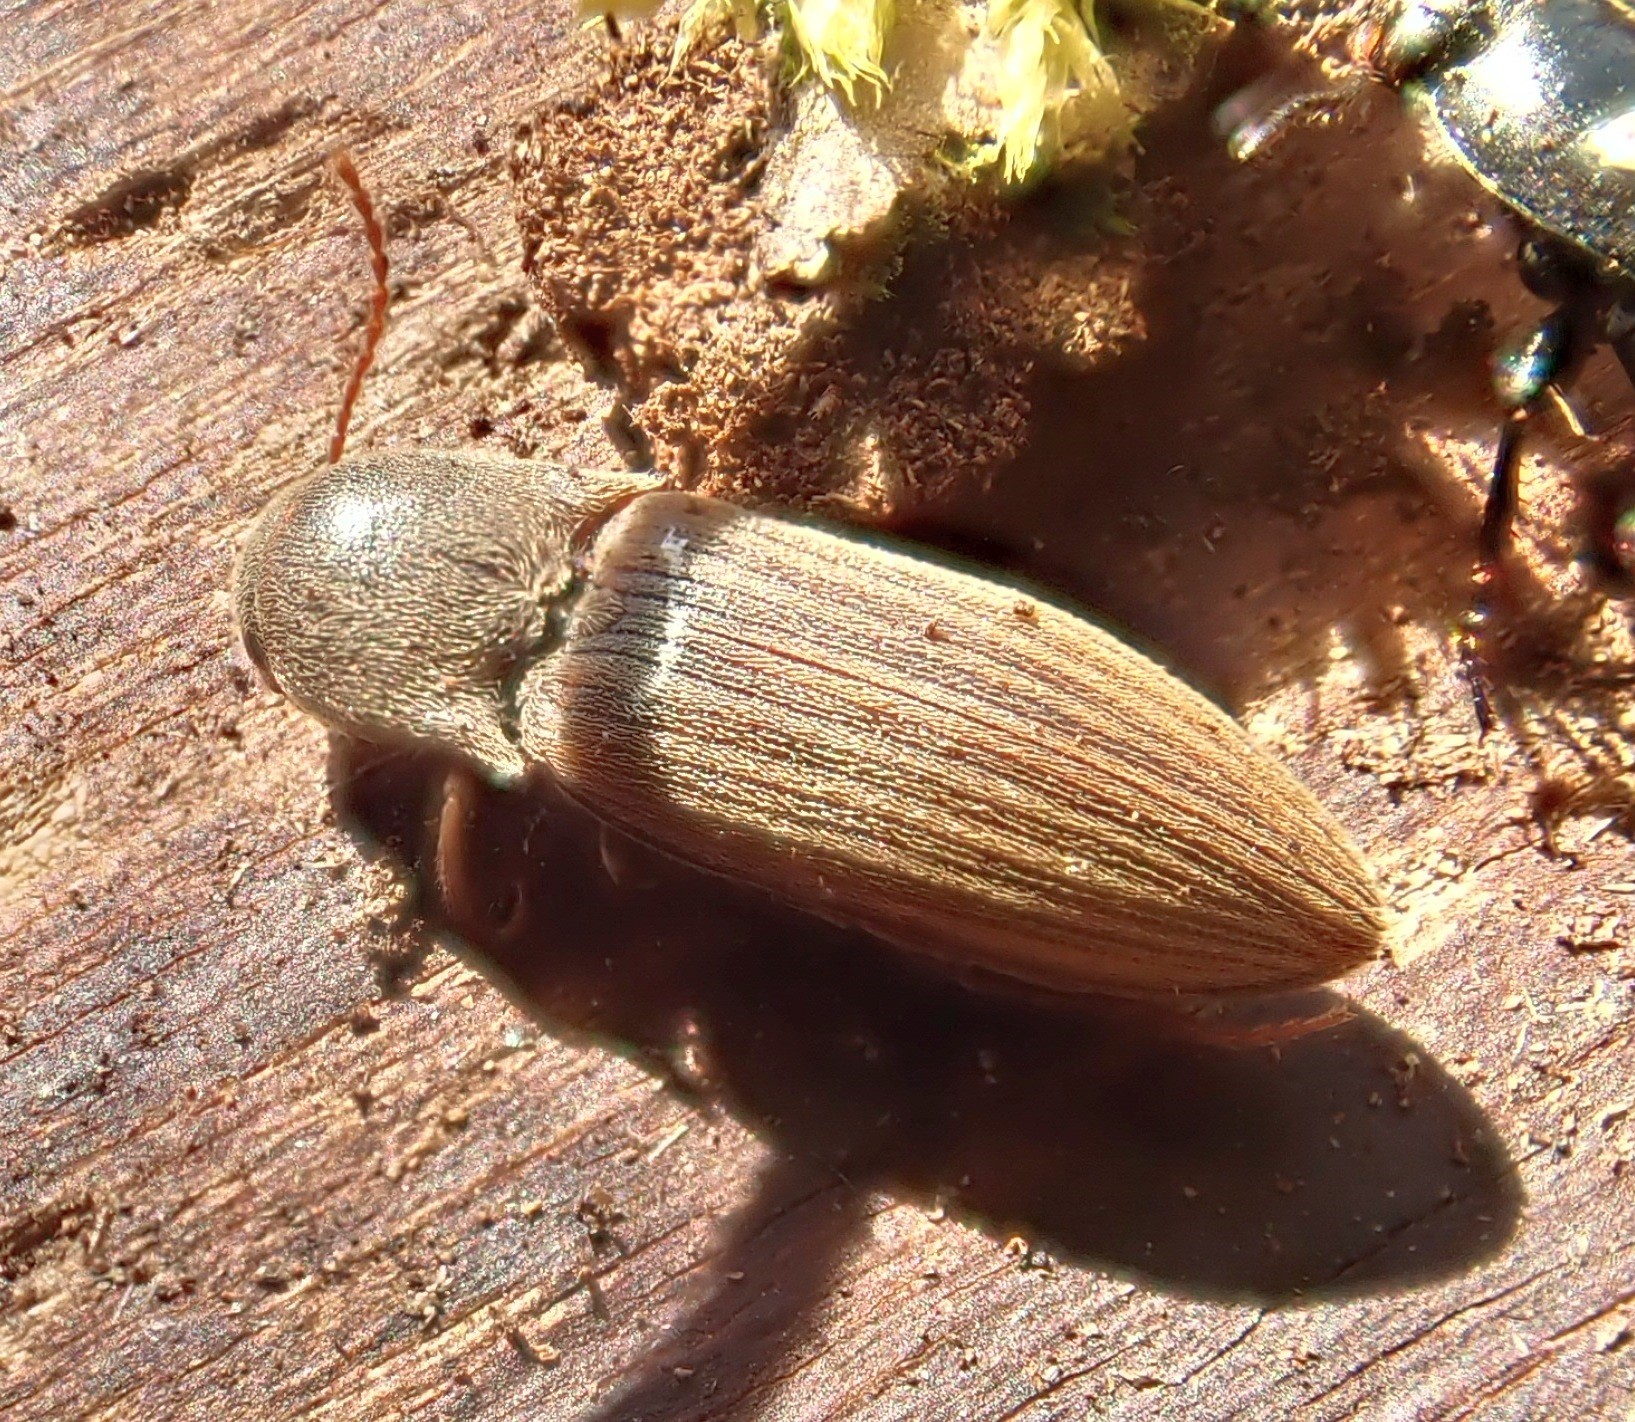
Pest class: clickbeetles_wireworms